Science fiction

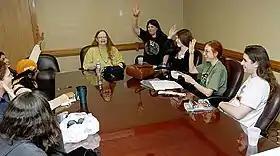
Writer Pamela Dean reading at the Minneapolis convention known as Minicon in 2006

Science fiction has sometimes been used as a means of social protest. George Orwell's novel "Nineteen Eighty-Four" (1949) is an important work of dystopian science fiction. The novel is often invoked in protests against governments and leaders who are seen as totalitarian. James Cameron's film "Avatar" (2009) was intended as a protest against imperialism, specifically the European colonization of the Americas. Science fiction in Latin America and Spain explores the concept of authoritarianism.